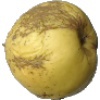
Label: Apple Golden 1